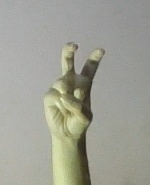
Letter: toot